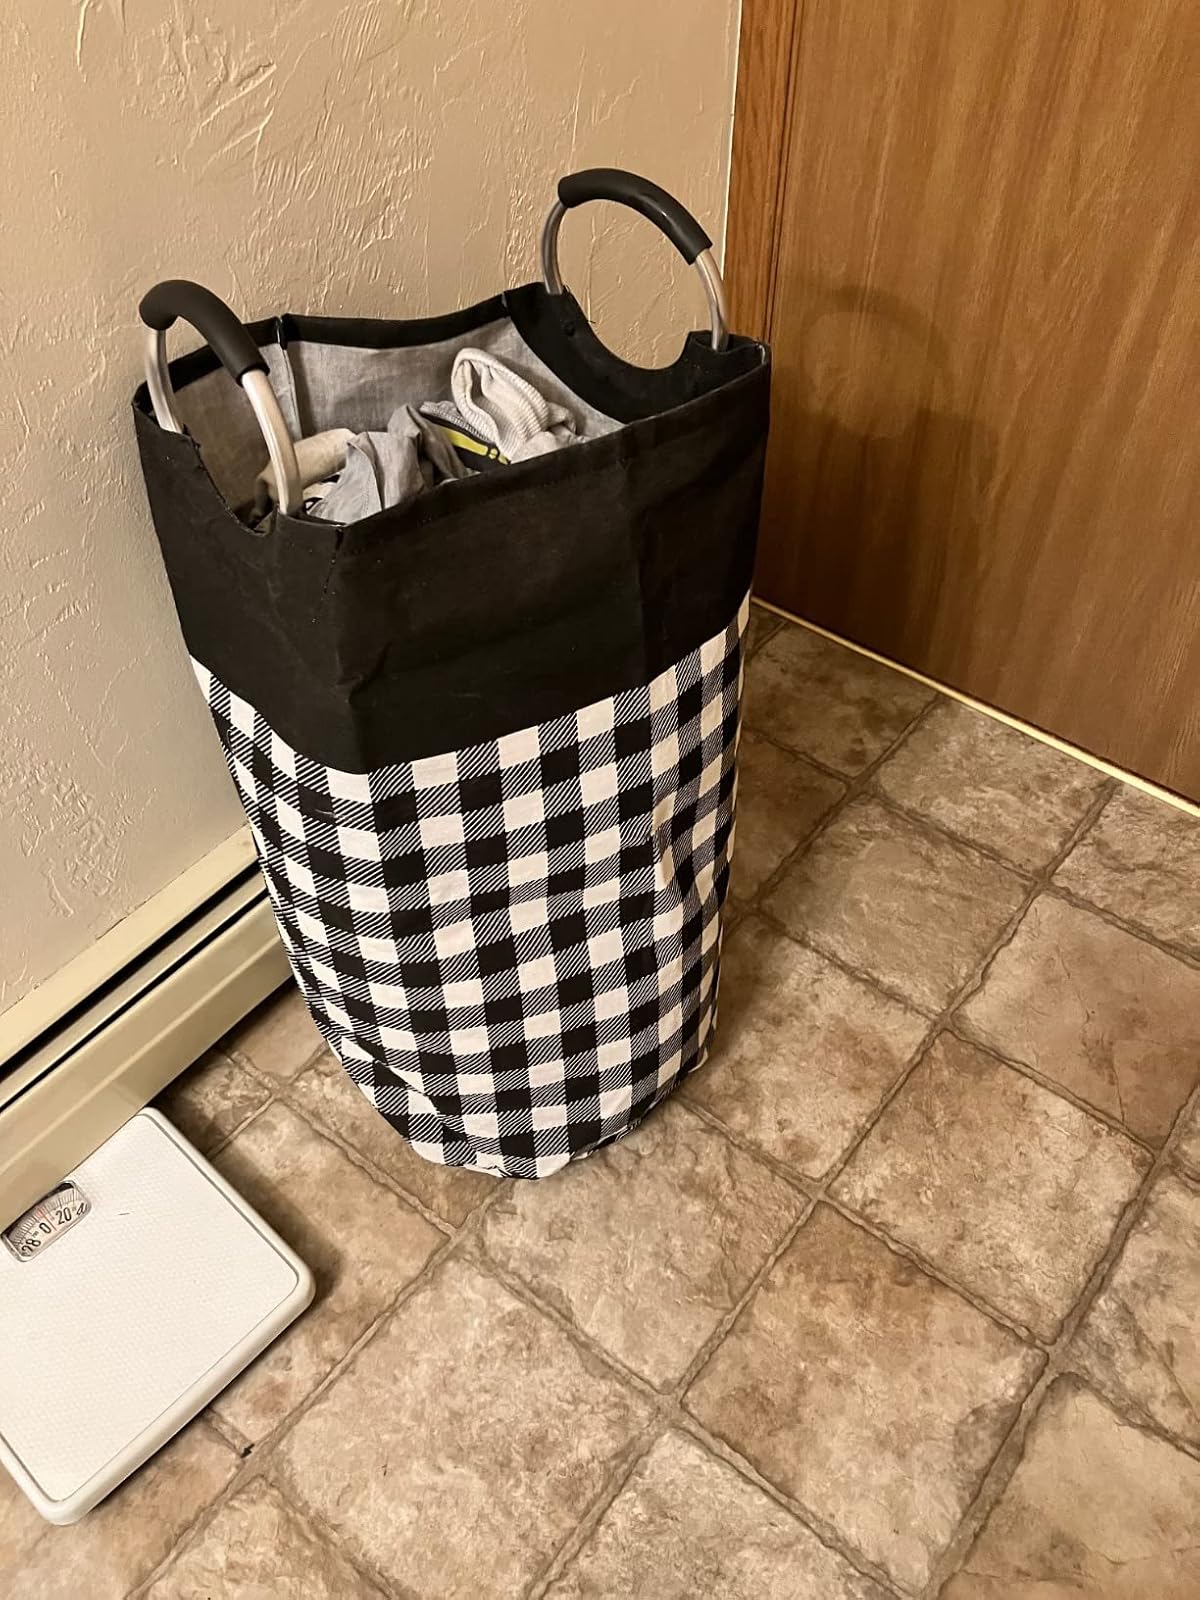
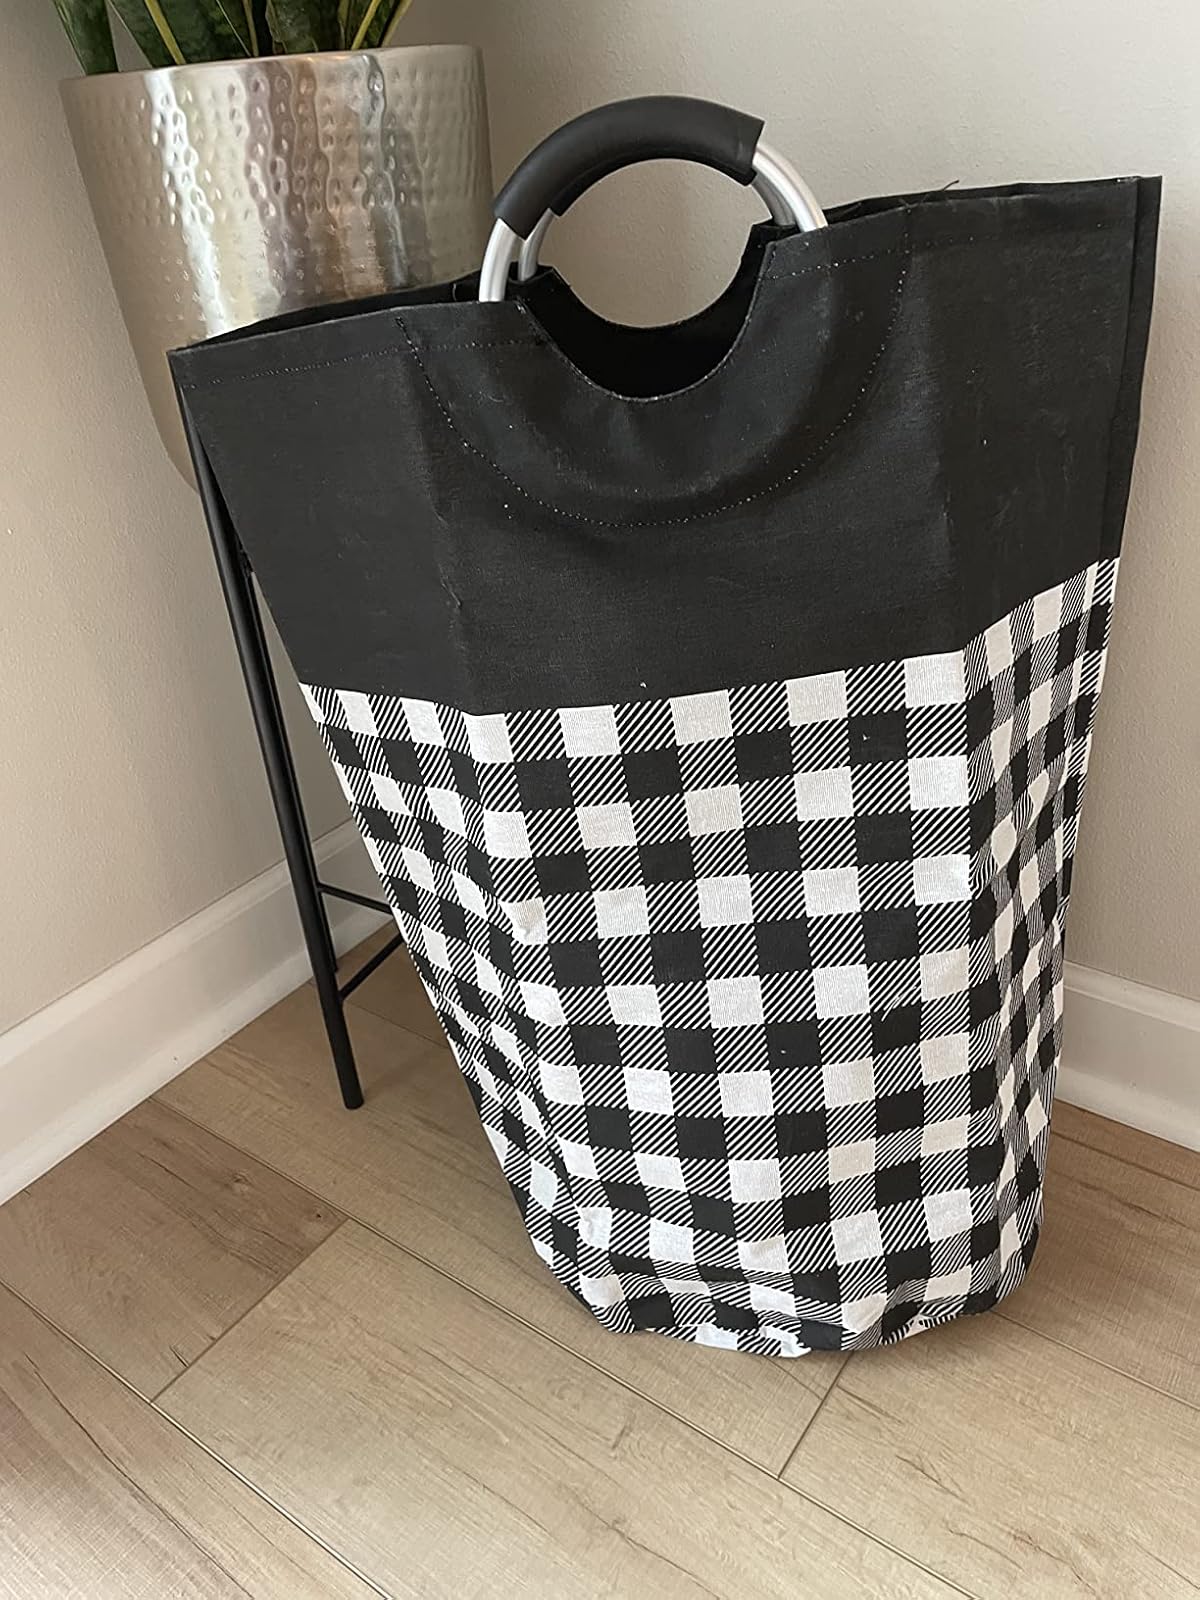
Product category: items_hamper
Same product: yes